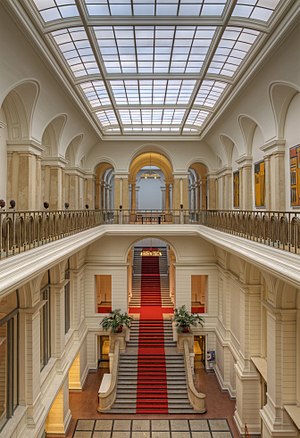
Berlins parlament / Sammensætning
Berlins parlament er delstatsparlamentet i bystaten Berlin. Det har sæde i Den preussiske landdag. Dets præsident er Walter Momper.